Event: Nepal Earthquake
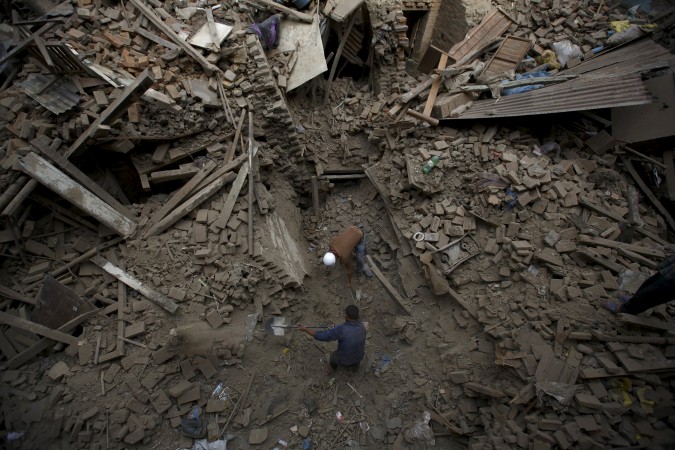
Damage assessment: damage